Judiciary of Israel

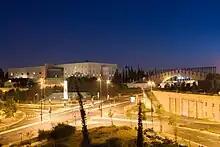
Israeli Supreme Court at night

The judicial system of Israel consists of secular courts and religious courts. The law courts constitute a separate and independent unit of Israel's Ministry of Justice. The system is headed by the President of the Supreme Court and the Minister of Justice.